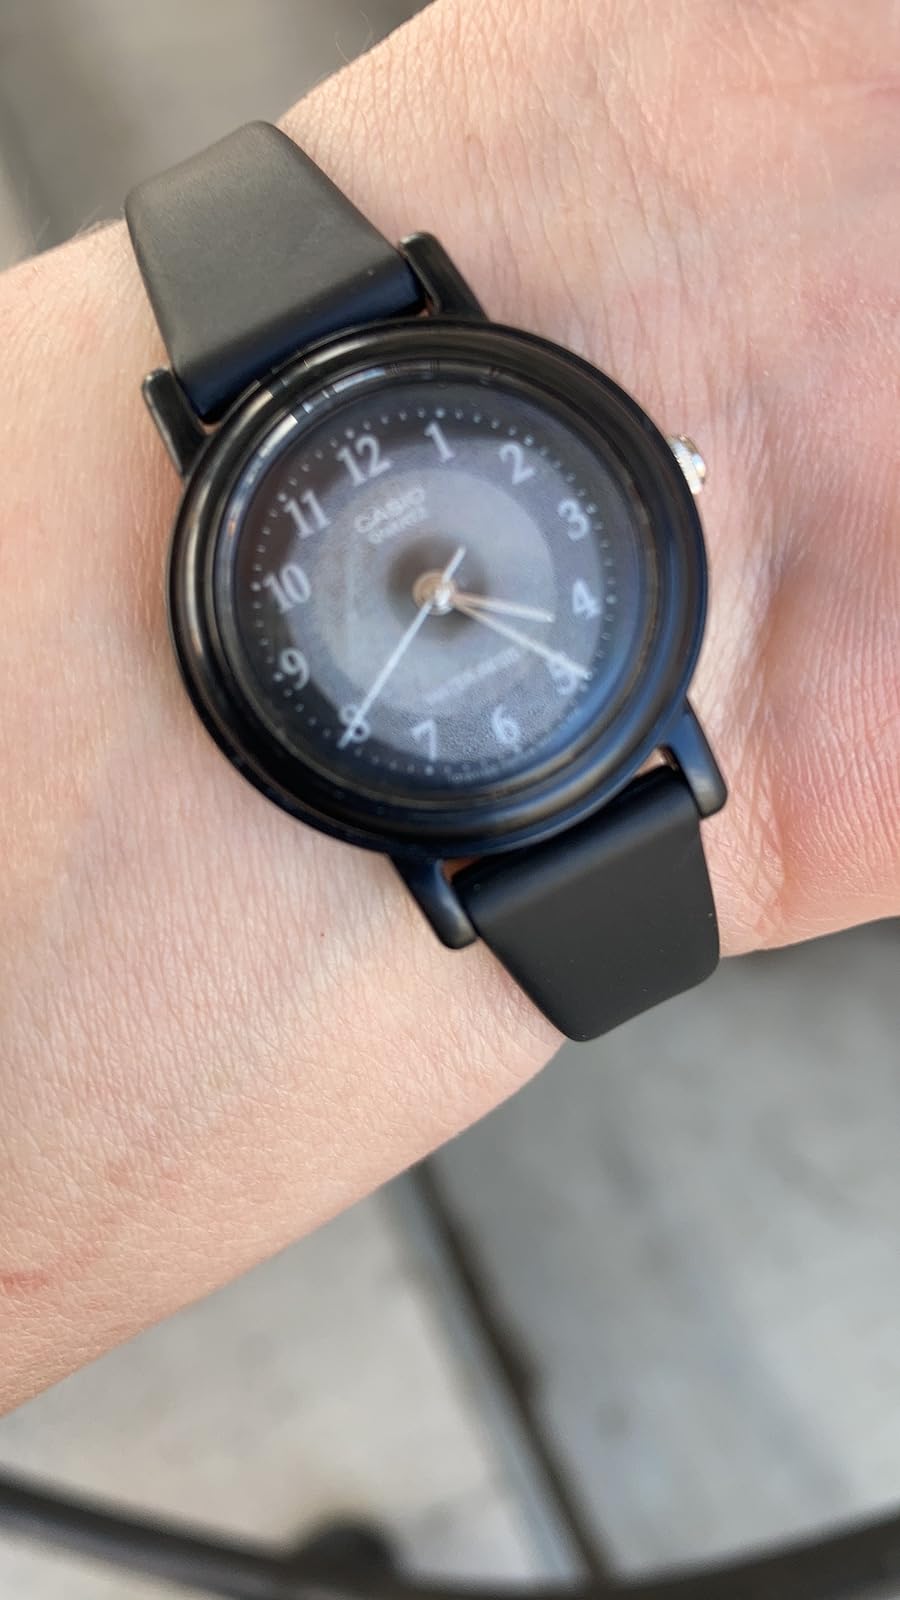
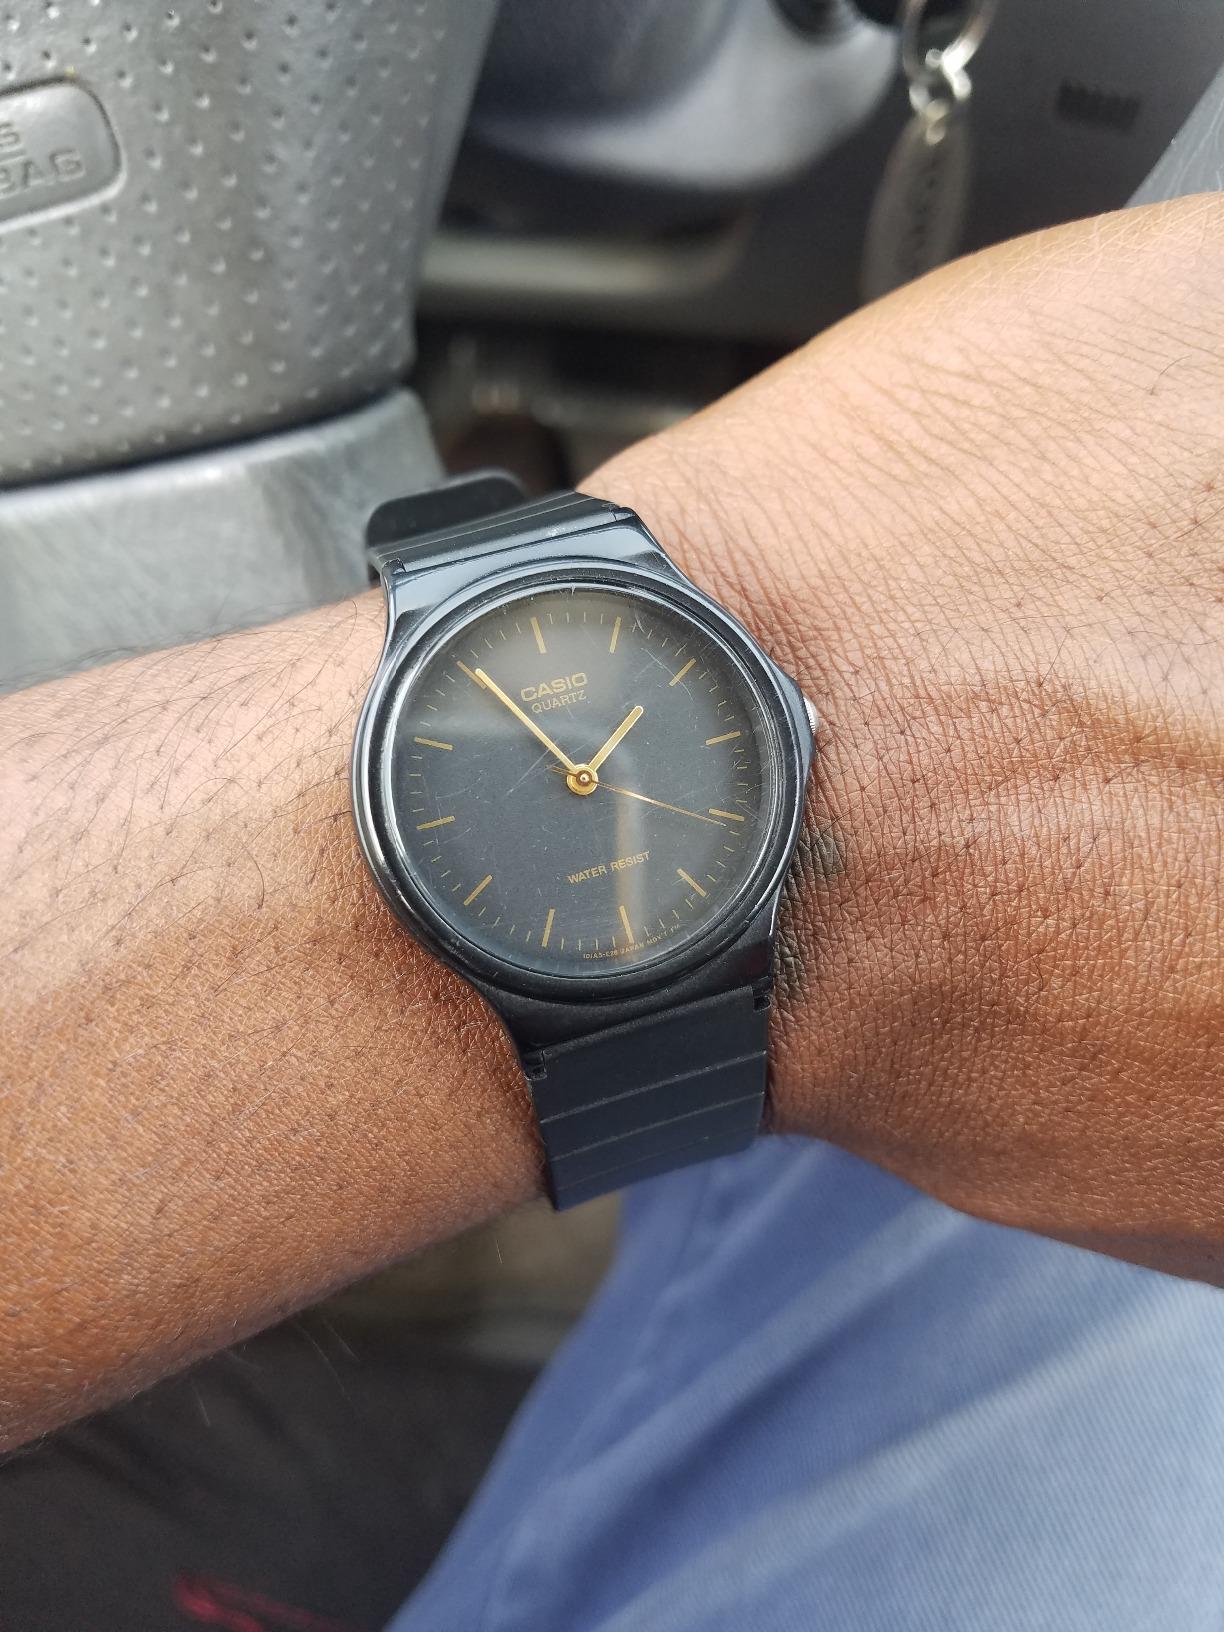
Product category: accessories_watch
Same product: no